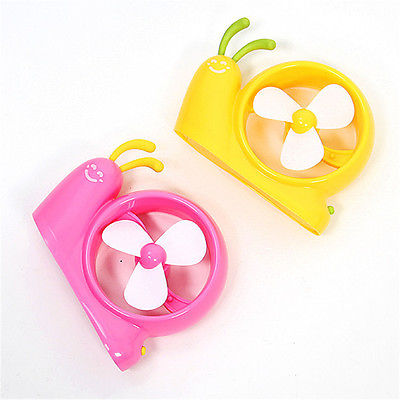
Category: fan